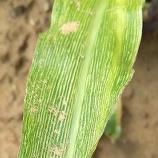
Crop: Maize
Condition: stripe-d